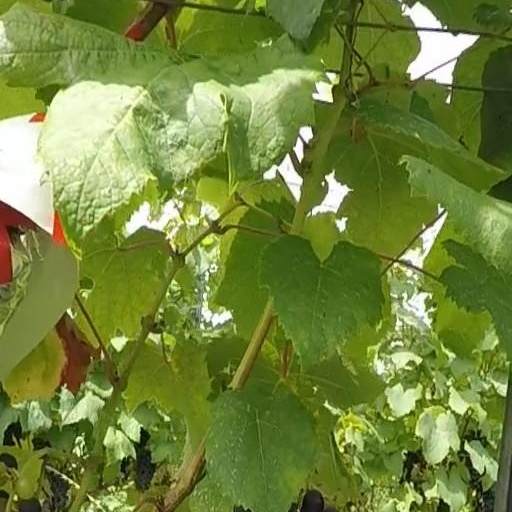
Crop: grape